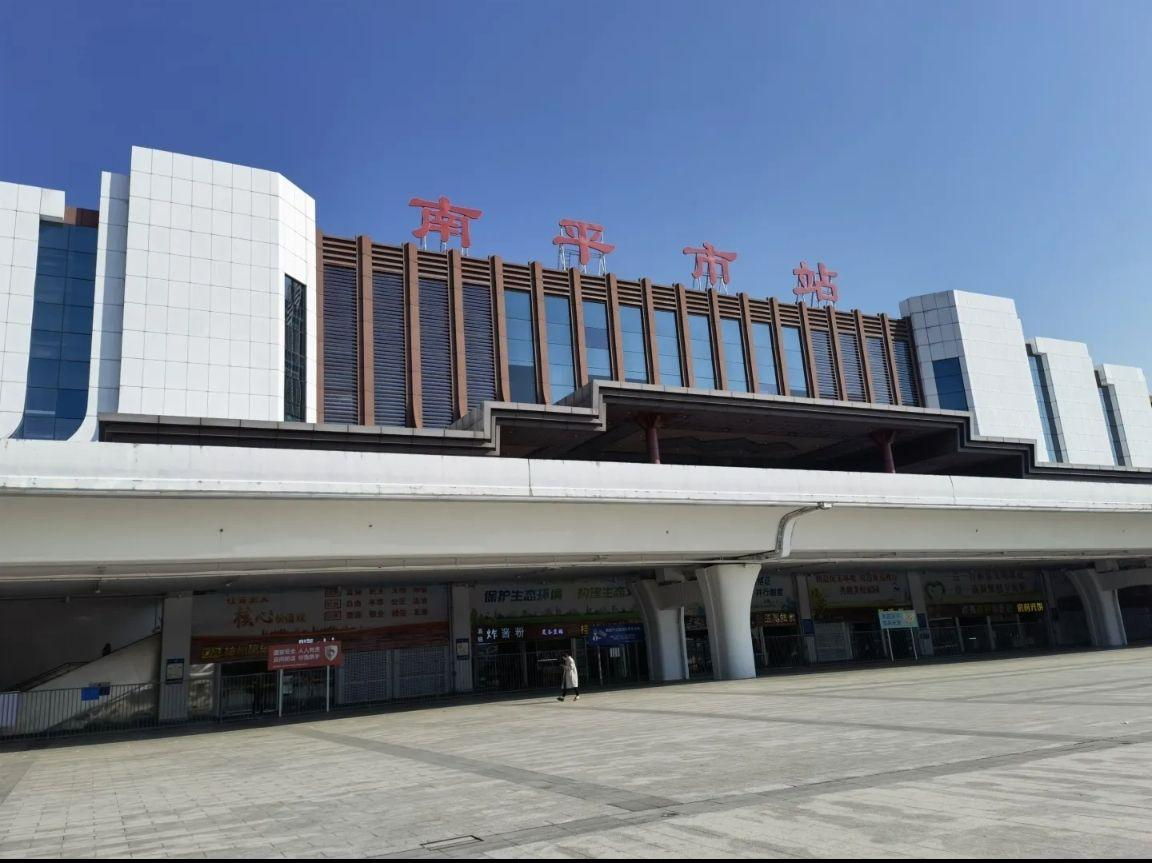
地标名称：南平市站
所在城市：南平市·建阳区